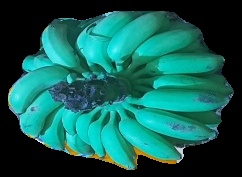
Variety: elakki-bale
Grade: grade2